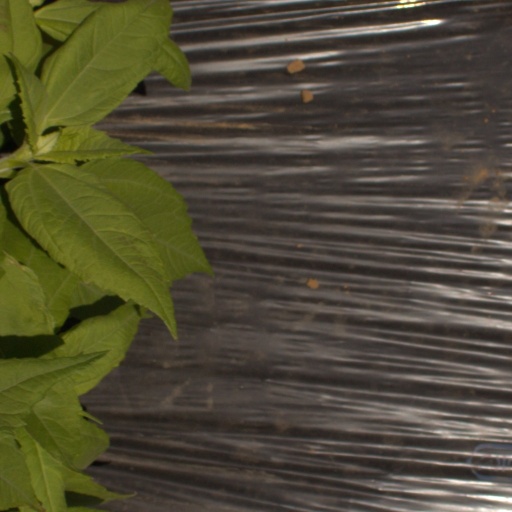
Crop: Jerusalem artichoke